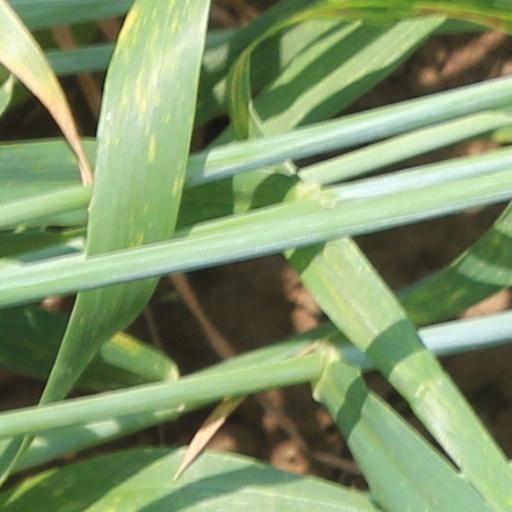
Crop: wheat